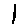
Label: 1